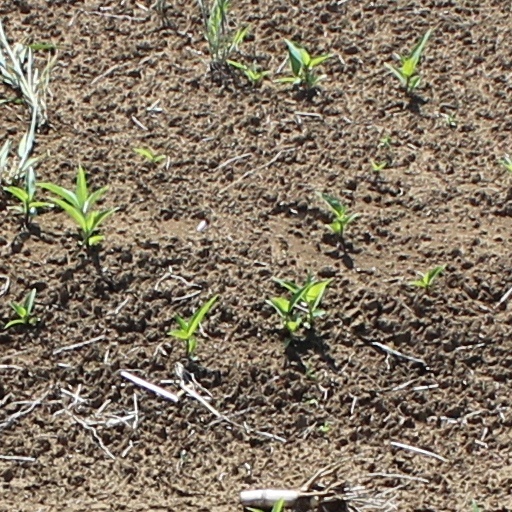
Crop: wheat